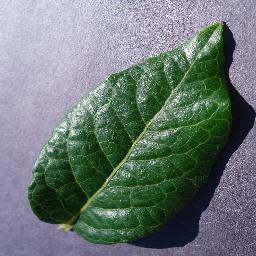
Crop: blueberry
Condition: healthy